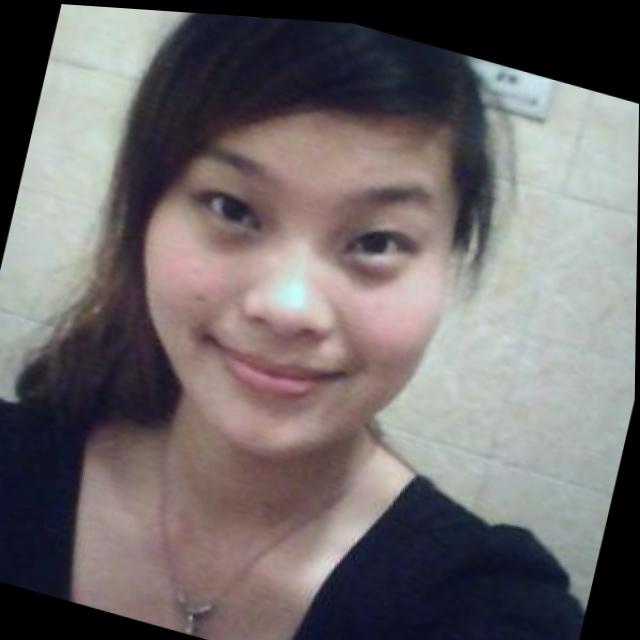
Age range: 21-44